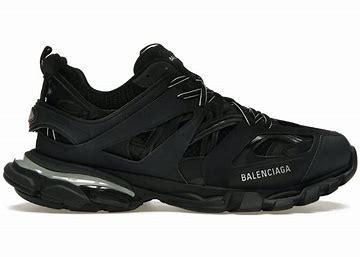
Brand: Balenciaga
Model: Track